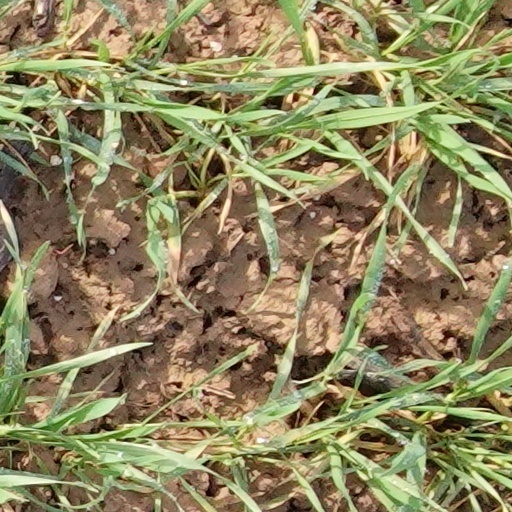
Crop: wheat